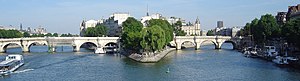
Pont Neuf
:Image:DSC00679 Ile de la Cite.JPG